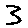
Label: 3